Sankt Andreasberg

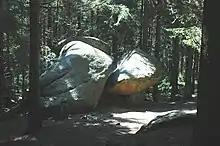
Granite blocks: the "Dreibrodesteine"

The area around Sankt Andreasberg is especially rich in habitats worthy of protection in within the Harz National Park, but also around the town in the form of Upper Harz mountain meadows. In the national park north-northwest of Sankt Andreasberg are the "Dreibrodesteine" (at ca. ; ; ND GS 43), three outsize blocks of granite that have been formed by spheroidal weathering. According to legend they originated as the three loaves of bread of a heartless woman who would not help a starving miner. With the words ("I'd rather my three loaves became stones") she spurned the miner, whereupon the loaves grew into giant stones and squashed the woman into the mossy earth. The granite blocks were considered a warning against heartlessness. At the "Dreibrodesteine" is checkpoint no. 154 ("Dreibrodestein") in the Harzer Wandernadel hiking system and a memorial to the foresters and officials of the Andreasberg Forestry Office who fell in the two world wars.